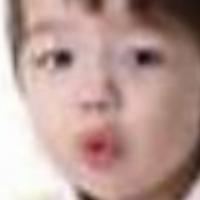
Age group: age 01-10